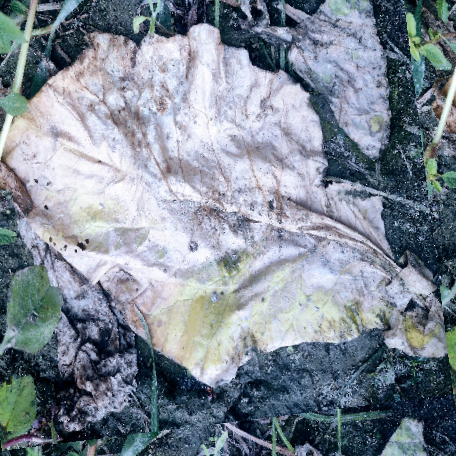
Label: Downy Mildew